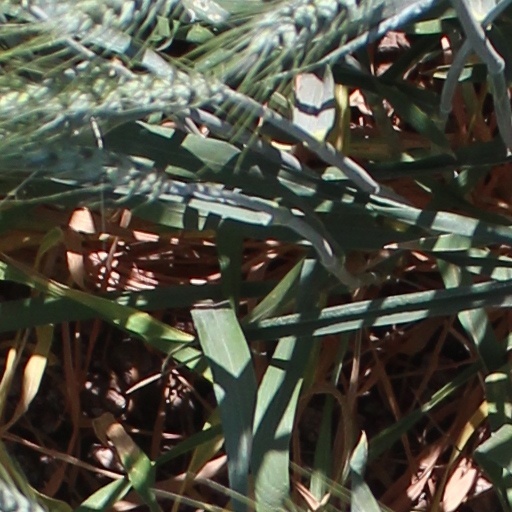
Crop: wheat